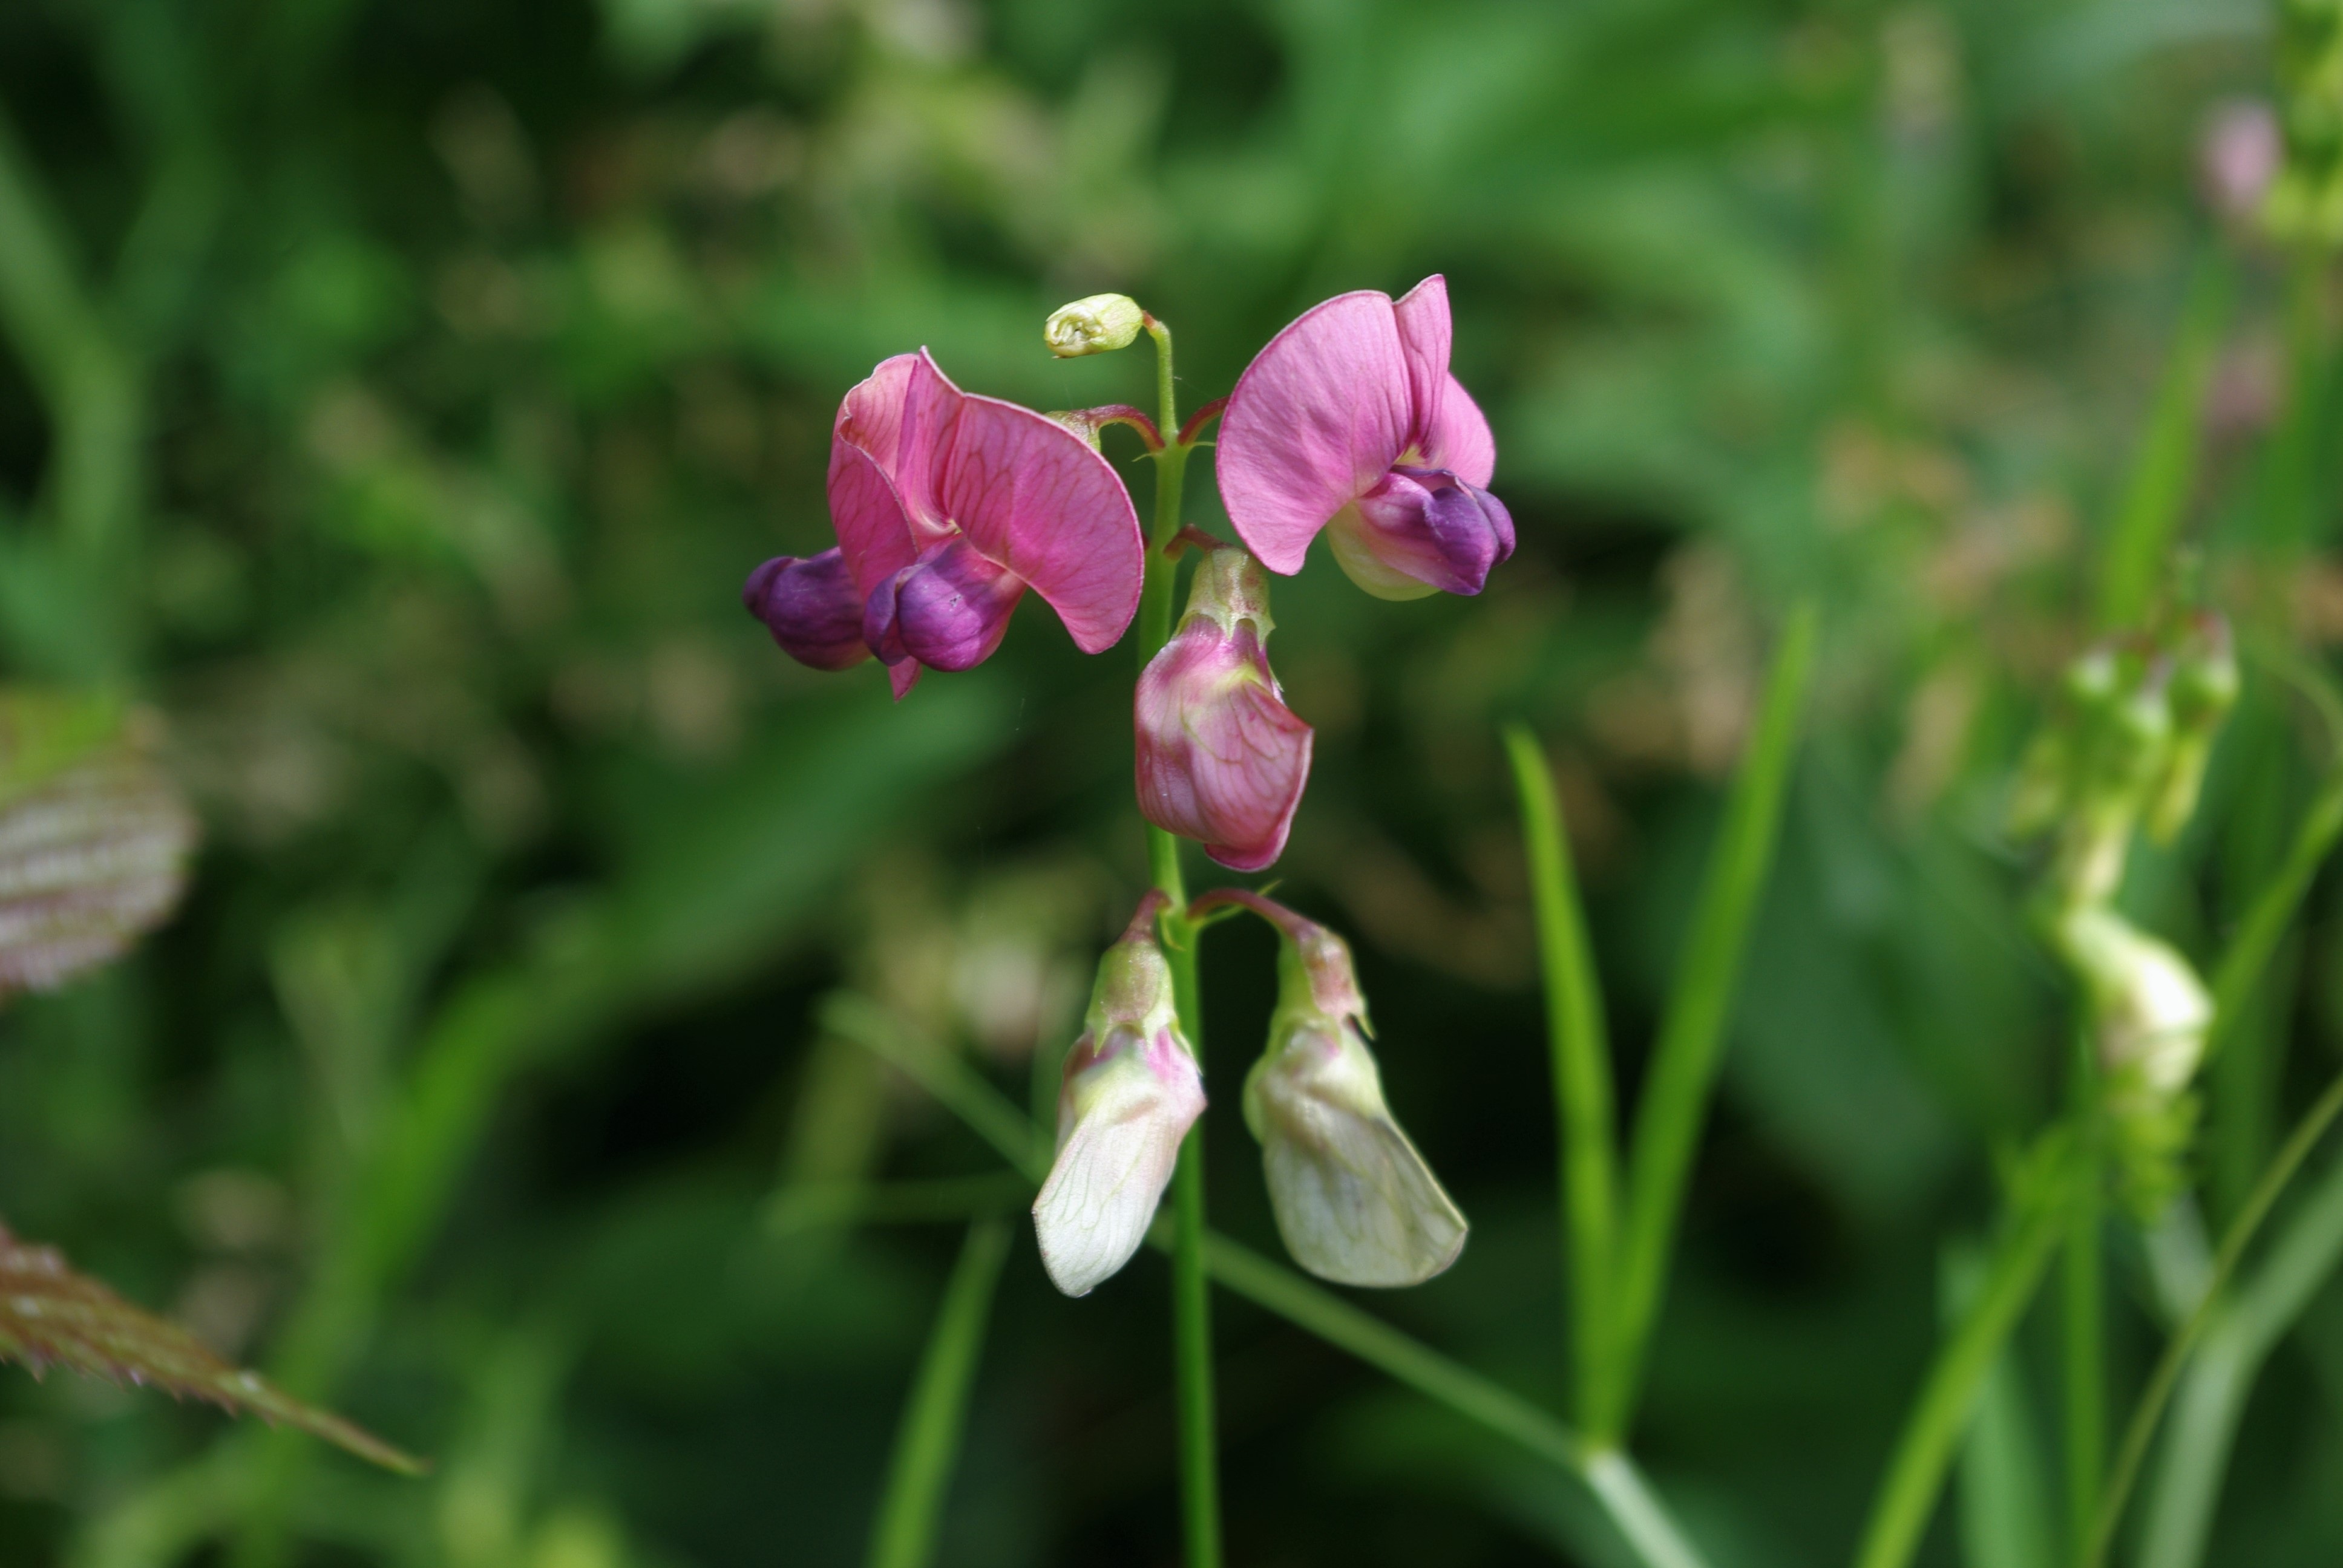
nature, grass, wilderness, blossom, plant, meadow, flower, bloom, wild, botany, flora, wild flower, wildflower, violet, beautiful, grasses, macro photography, inflorescence, flowering plant, dayflower, wild orchid, tuberous pea, land plant, dayflower family, everlasting sweet pea